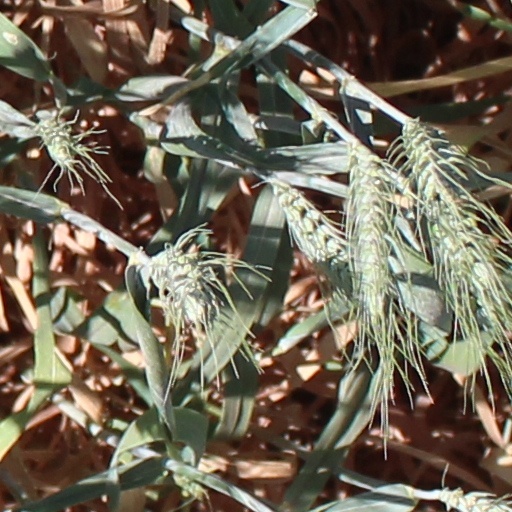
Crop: wheat